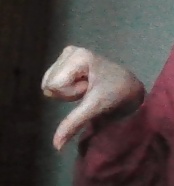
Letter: waw